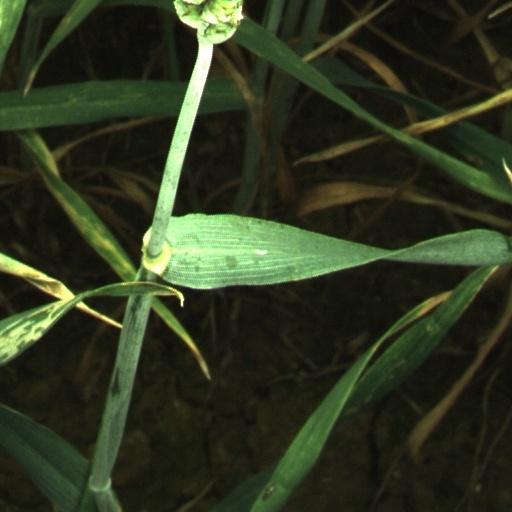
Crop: wheat